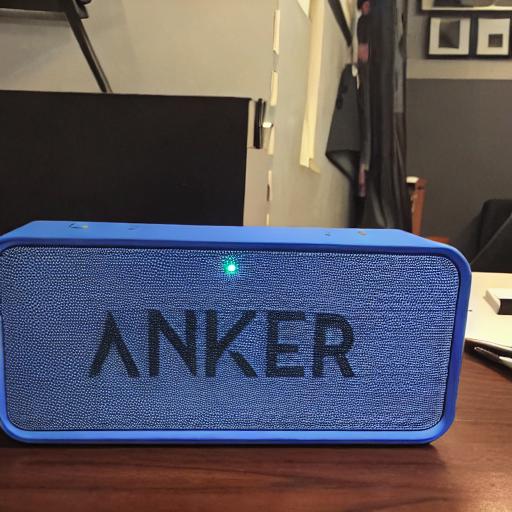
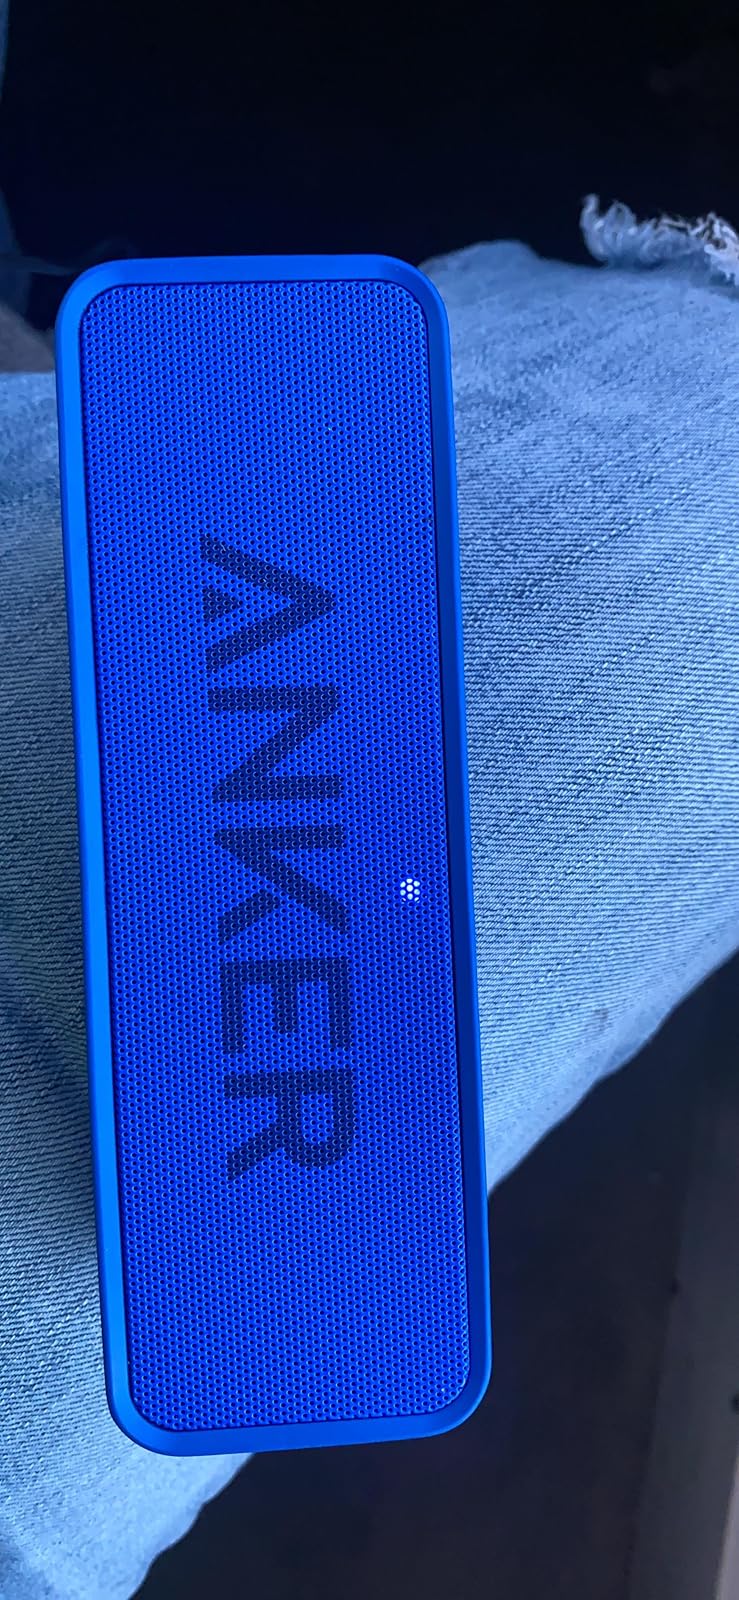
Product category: speaker
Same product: no